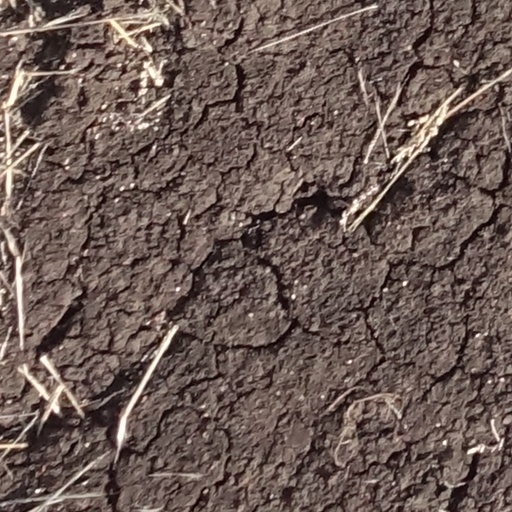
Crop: sorghum